List of birds of Australia

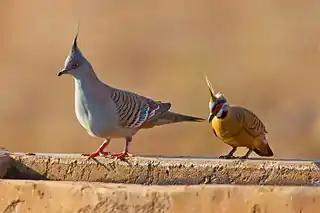
Crested pigeon and spinifex pigeon

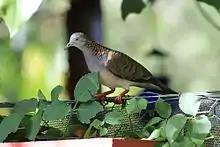
Bar-shouldered dove in Darwin, Northern Territory

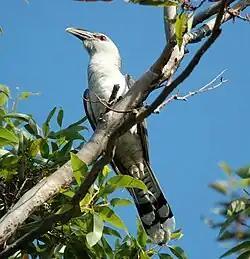
Channel-billed cuckoo

40 species recorded [26 extant native, 4 introduced, 7 vagrant, 2 extirpated native, 1 extinct native]